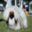
Label: dog